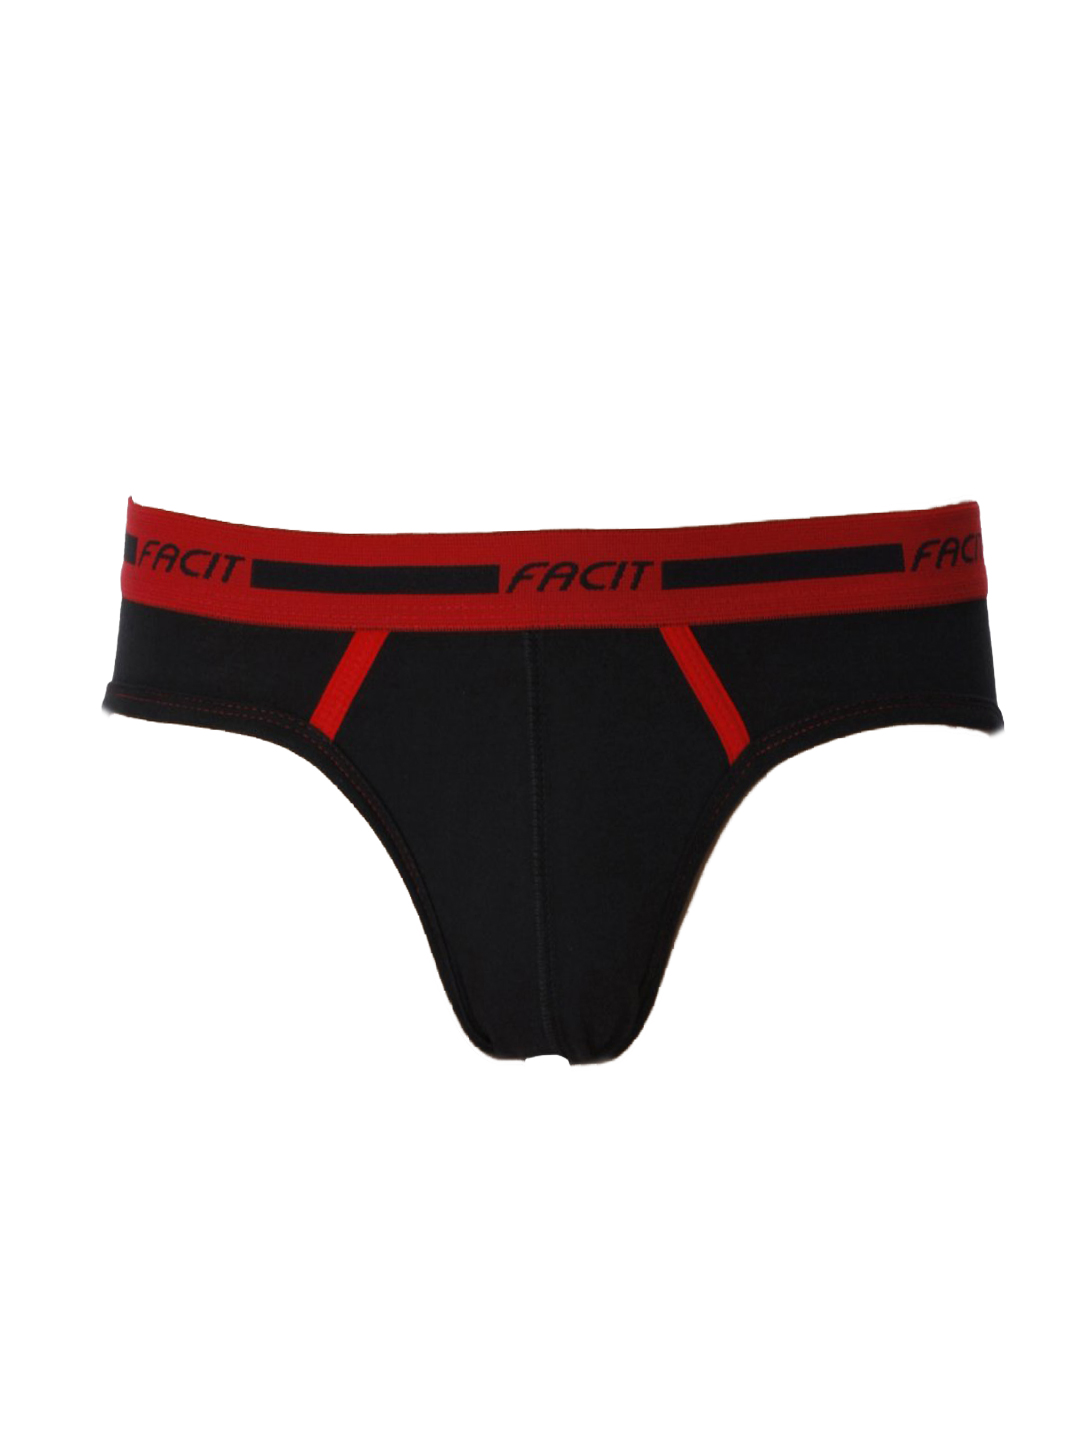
Facit Men Trophy BF Black Briefs
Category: Apparel / Innerwear / Briefs
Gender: Men
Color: Black
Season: Summer 2016
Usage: Casual